Craig Kimbrel

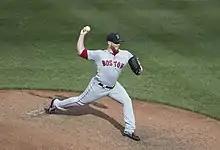
Kimbrel delivers a pitch for the Red Sox in 2017

On May 5, 2018, facing the Texas Rangers, Kimbrel recorded his 300th career save. He achieved this milestone in fewer games (494), fewer save opportunities (330), and at a younger age (29) than any other pitcher. On July 8, Kimbrel recorded his 27th save of the season, and was named to the 2018 MLB All-Star Game. For the 2018 regular season, Kimbrel recorded 42 saves in 63 appearances, pitching to a 2.74 ERA with 96 strikeouts in innings.